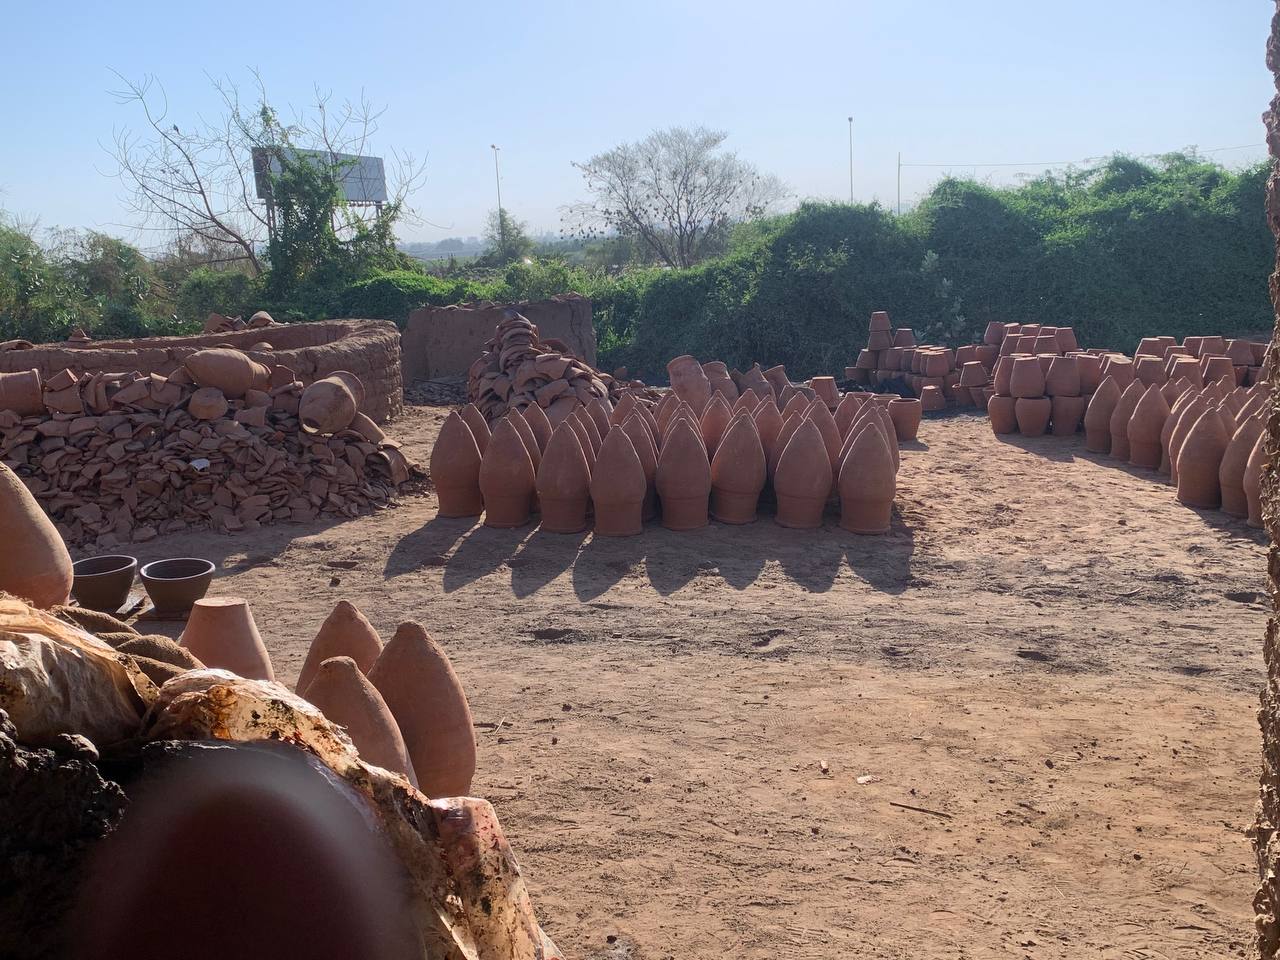
الوصف بالفصحى: عرض فخار تقليدي محمي بحاجز نباتي
الوصف بالعامية السودانية: معرض فخار وأصايص مكسرة تحت الشمس، حاجز شجر من الشارع
التصنيف: Marketplaces
التصنيف الفرعي: Market infrastructure